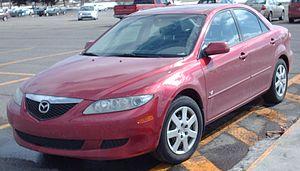
La Mazda 6 MPS ou Mazda Atenza MPS ou encore Mazdaspeed 6 est une familiale sportive du constructeur automobile Japonais Mazda produite à partir de 2005.